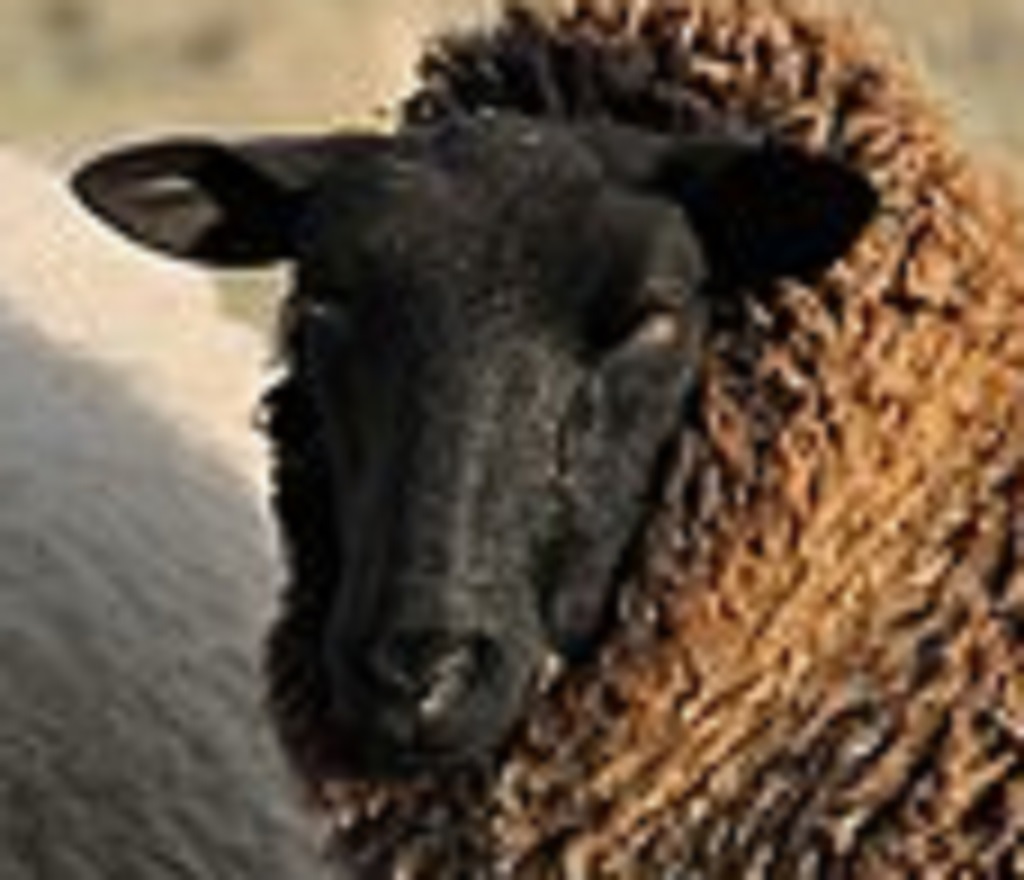
Label: no pain